Wang Fuchun

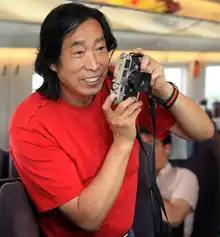
Wang Fuchun photographing people on a train

In 1963, he trained as an engine driver in Suihua, in Heilongjiang and, after working in a variety of roles on the railway, became a photographer in 1984.